Ibex

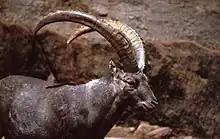
Male Alpine ibex

An ibex ( : ibex, ibexes or ibices) is any of several species of wild goat (genus "Capra"), distinguished by the male's large recurved horns, which are transversely ridged in front. Ibex are found in Eurasia, North Africa and East Africa.